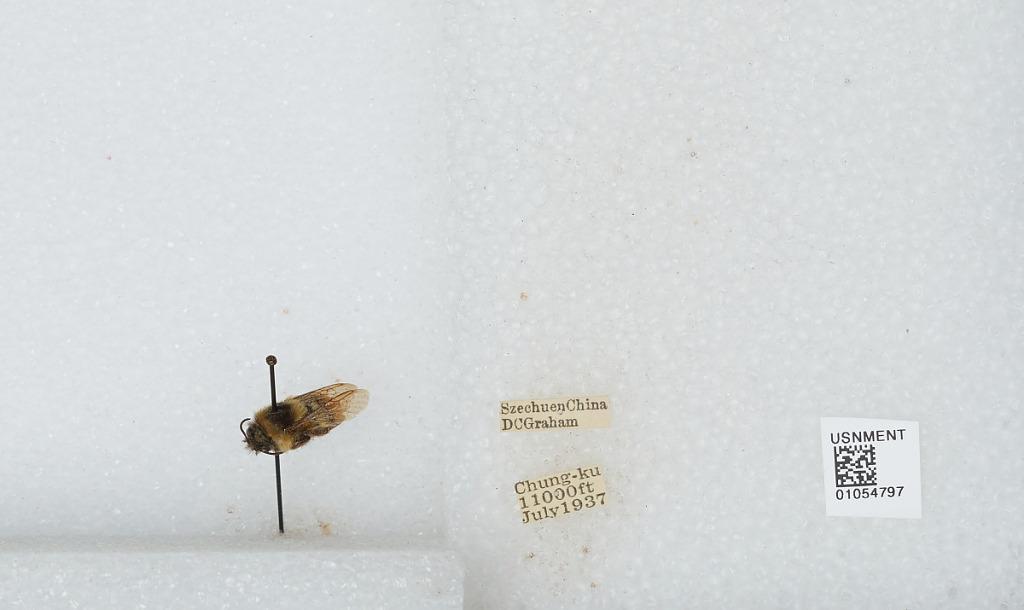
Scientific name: Bombus sp.
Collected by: D. Graham
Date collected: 1937-7-
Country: China
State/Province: Sichuan
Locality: Chung-ku